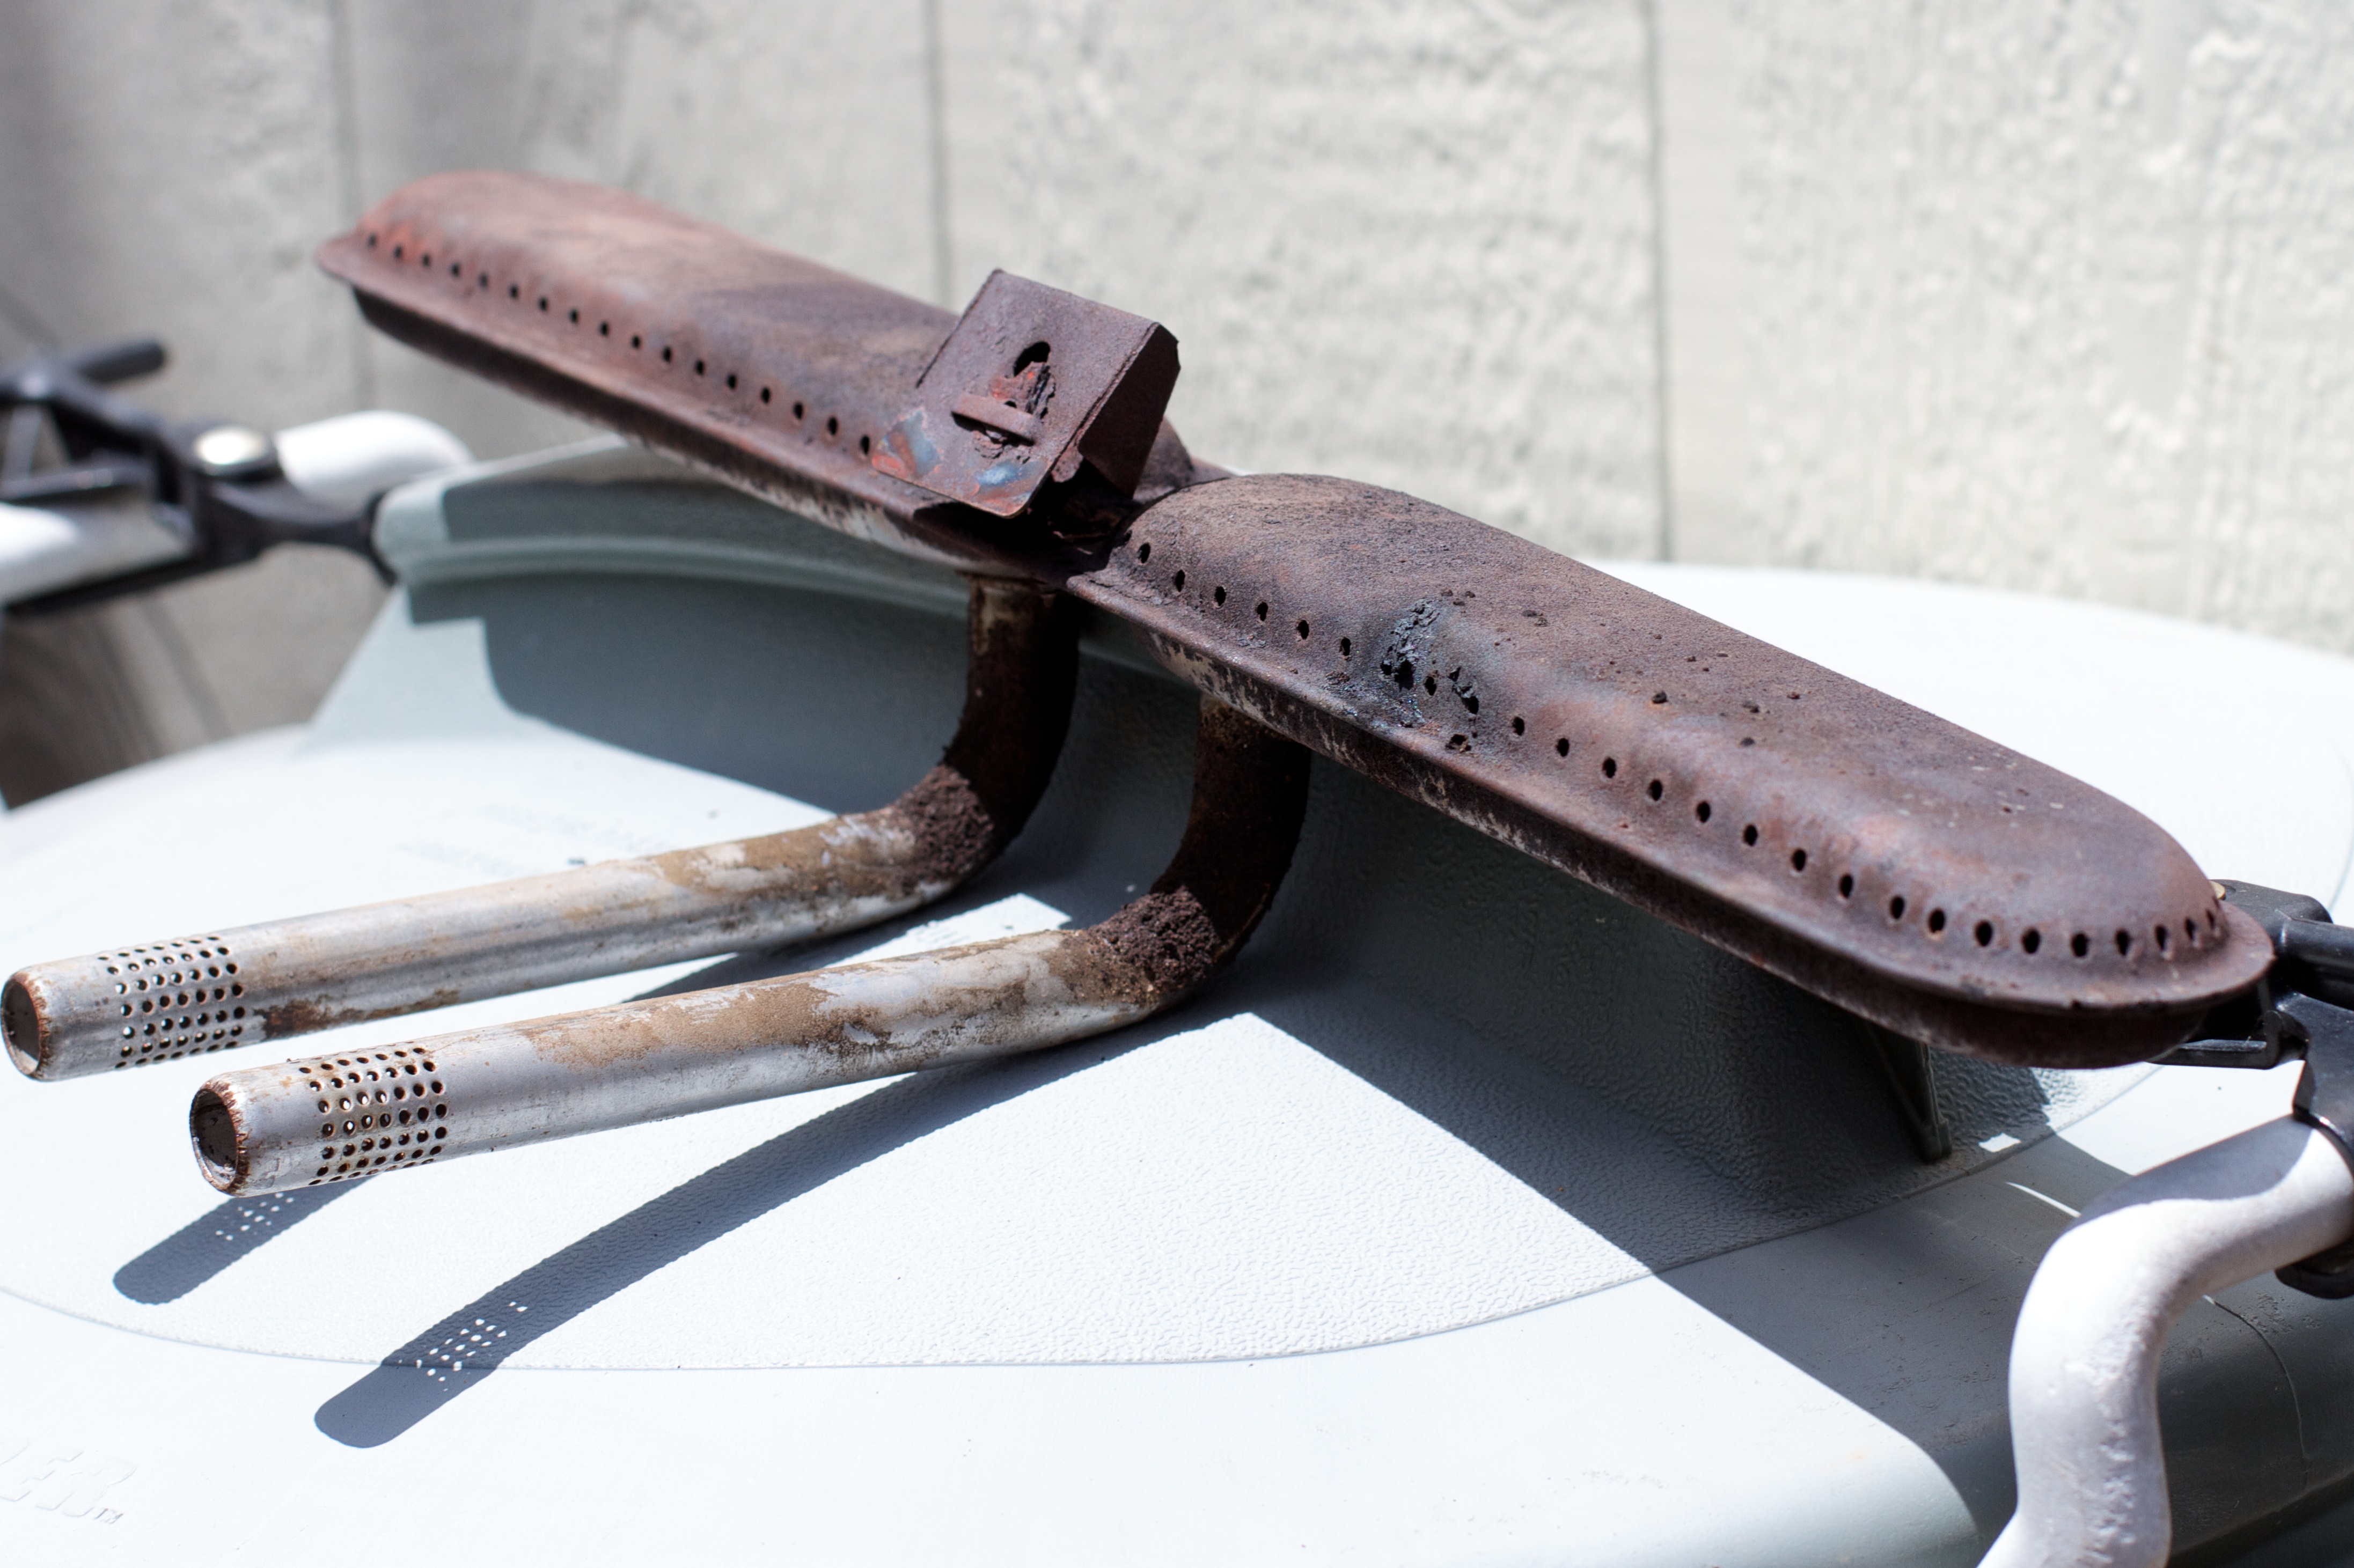
glasses, iron, firearm, hair iron